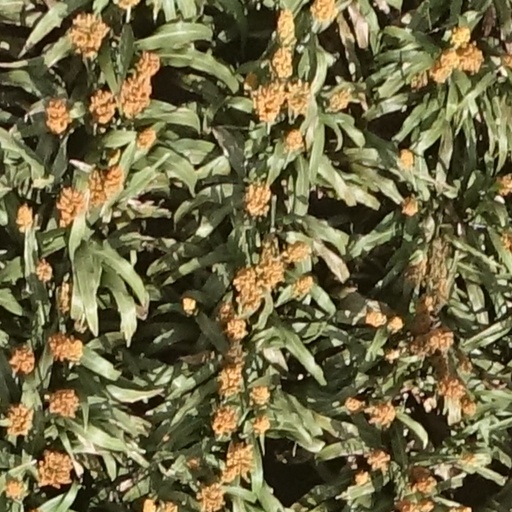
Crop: sorghum